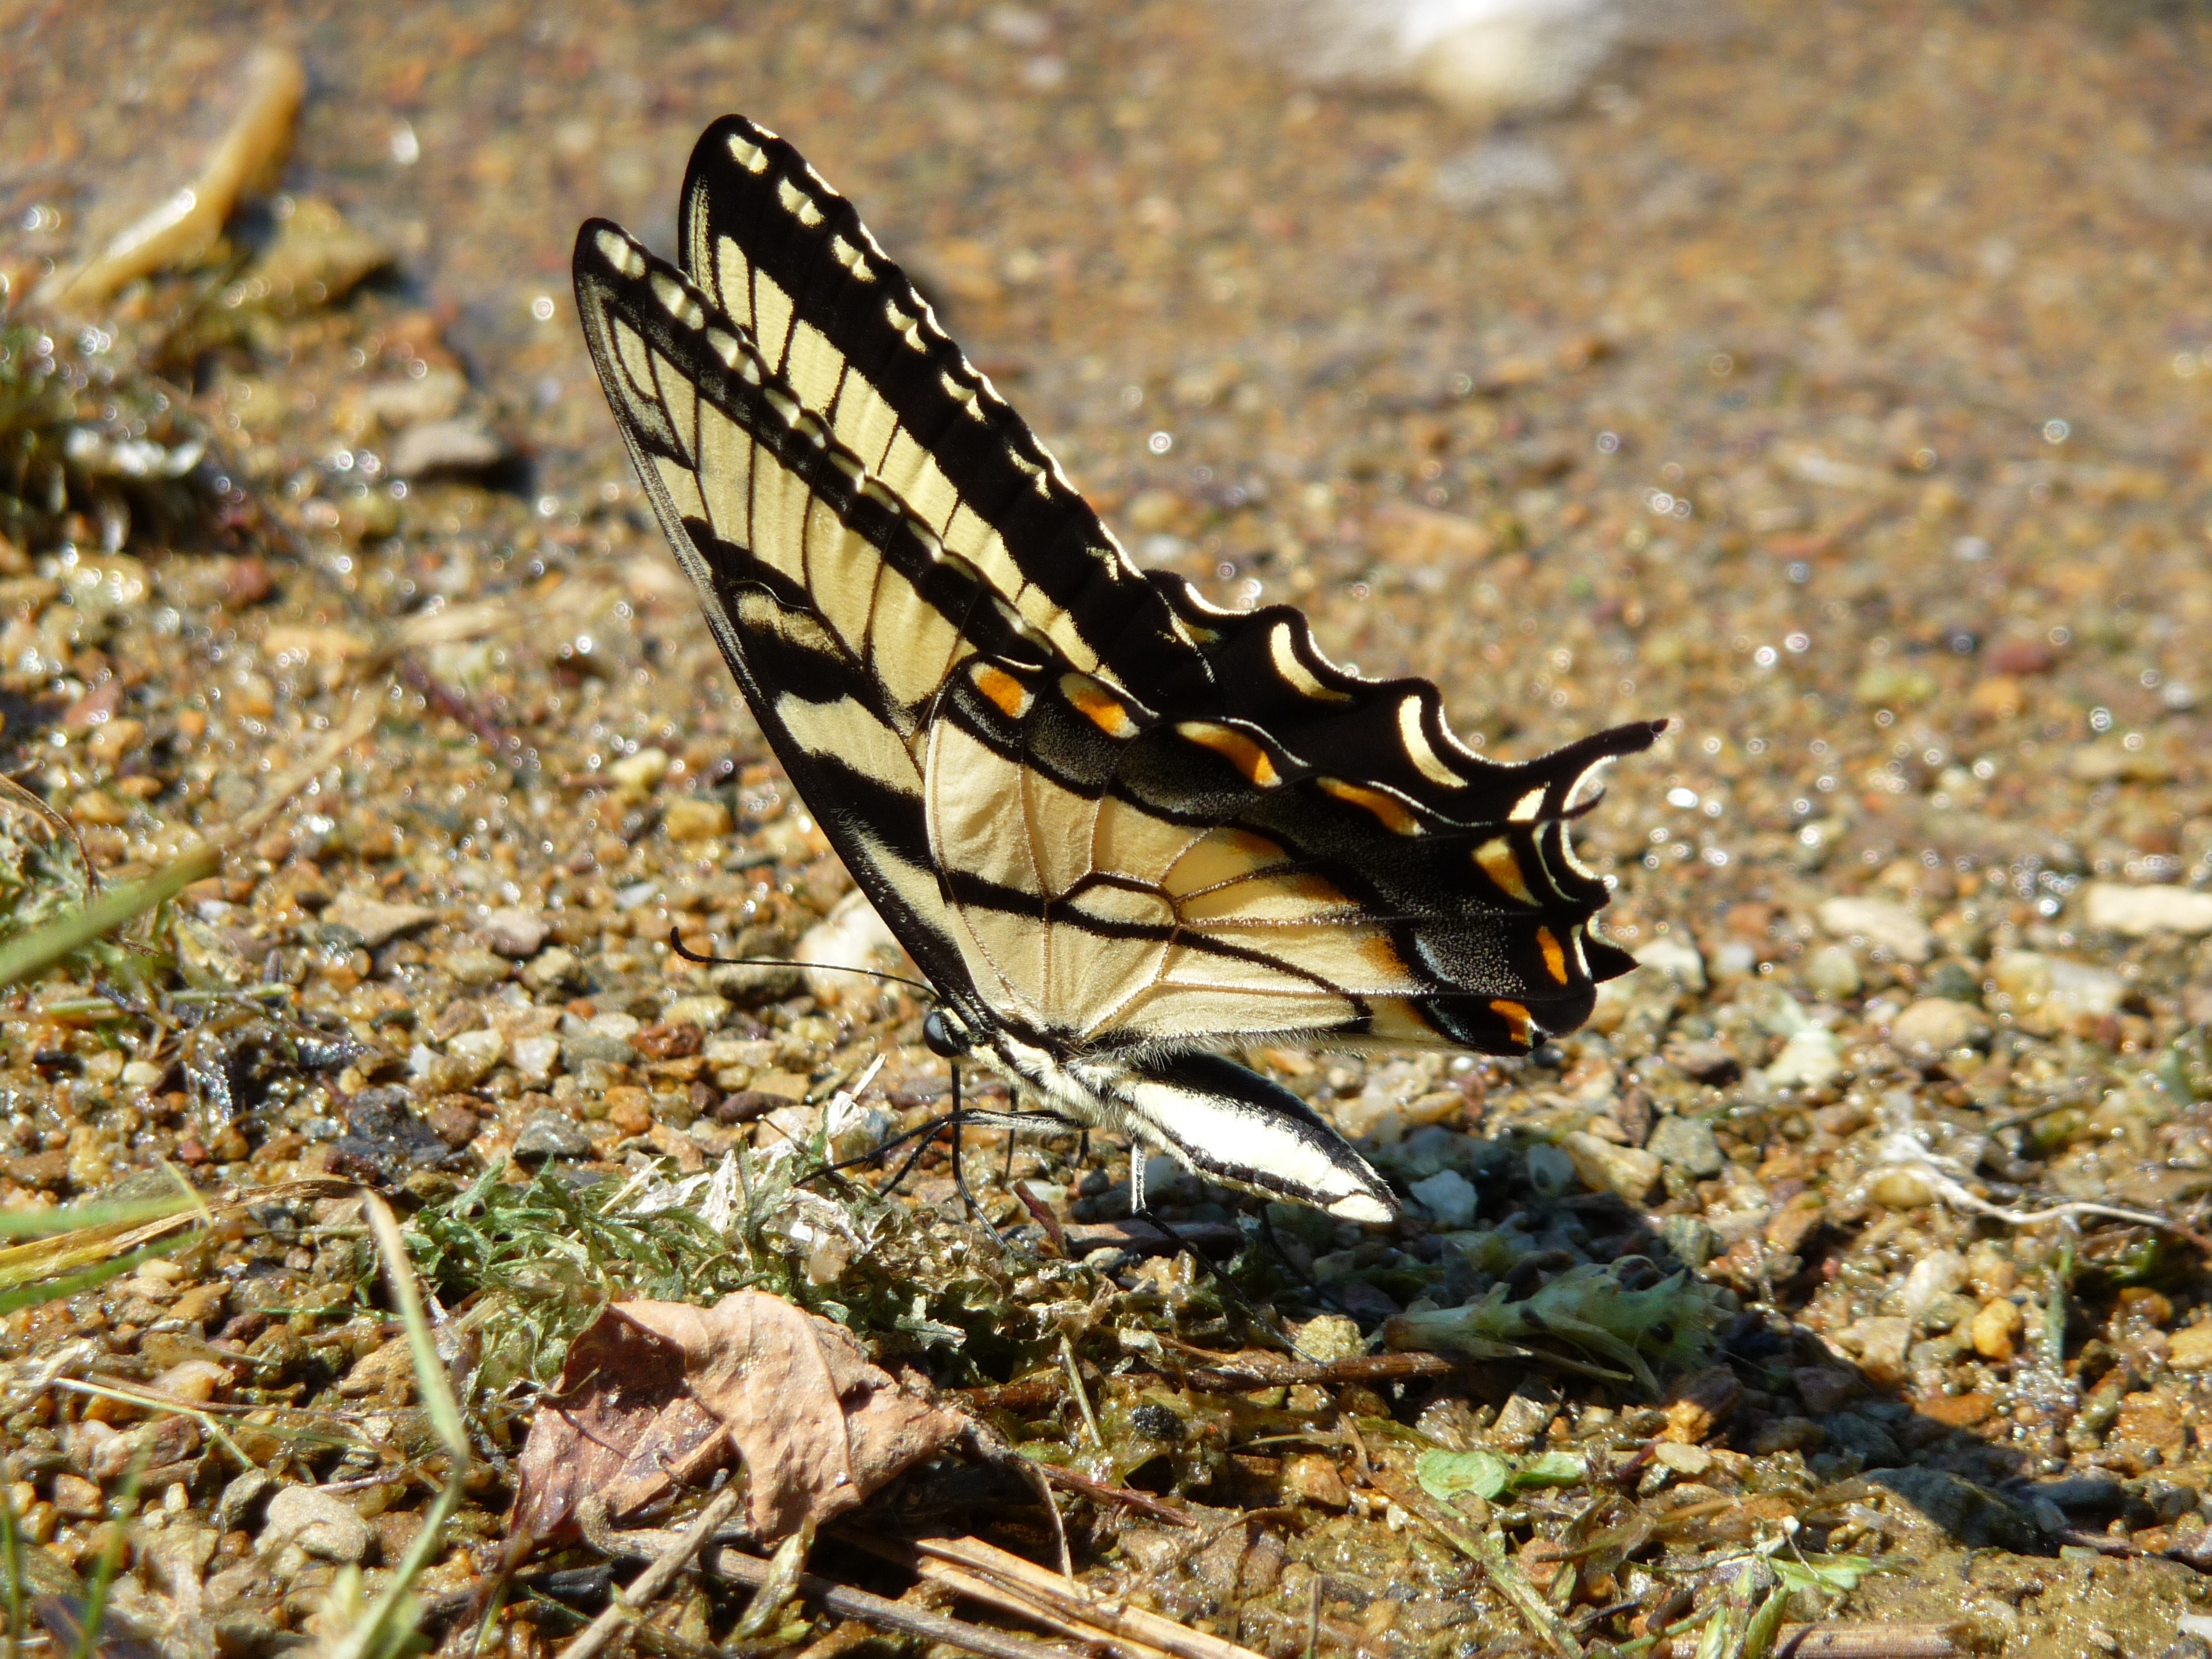
water, wing, ground, leaf, wildlife, insect, moth, butterfly, fauna, invertebrate, macro photography, moths and butterflies